Cathedral of Mary of the Assumption (Saginaw, Michigan)

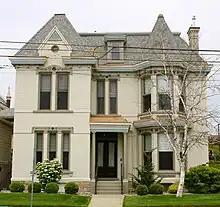
Rectory

St. Joseph Parish in Saginaw was founded from St. Mary's in 1873 and the German parishioners founded Sacred Heart the following year. Father Van der Bom and Dr. Benjamin B. Ross organized St. Mary's Hospital, which was staffed by four Daughters of Charity of St. Vincent de Paul, in 1874. Because the other two parishes took parishioners from St. Mary's the enrollment in the school dropped and the Immaculate Heart of Mary sisters left the parish in 1875. The two-story, brick, Châteauesque-style rectory was built the same year. The second parish school, named St. Mary Academy, was built in 1878. It was staffed by the Sisters of Providence of Saint Mary-of-the-Woods. In 1886 the Polish families of the parish established Holy Rosary Mission in East Saginaw. The French parishioners established Holy Family Parish in 1892.